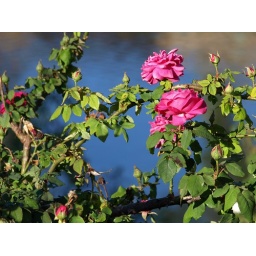
This rose garden is on the north bank of the river Torrens, between the University footbridge and the Albert bridge near the Zoo.